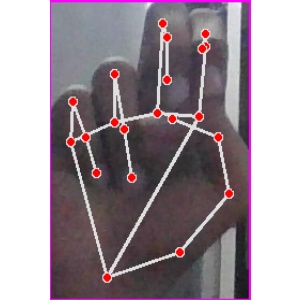
अक्षर: ह